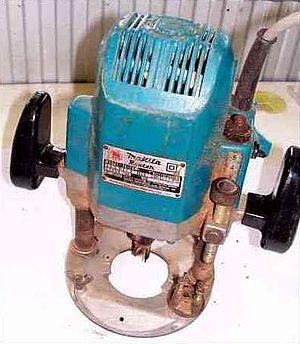
La défonceuse est une machine électroportative utilisée en menuiserie, en ébénisterie, en lutherie et dans beaucoup de métiers du bois.